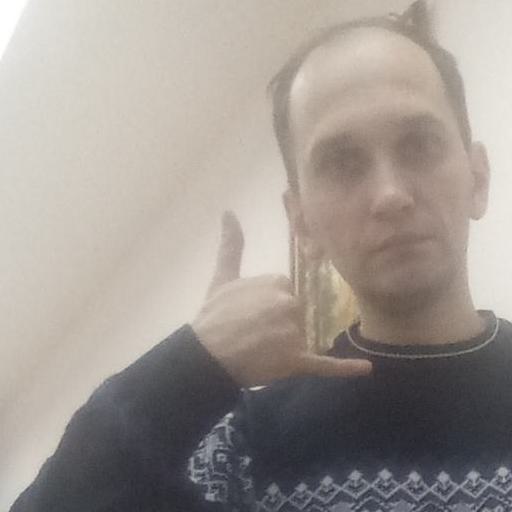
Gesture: call